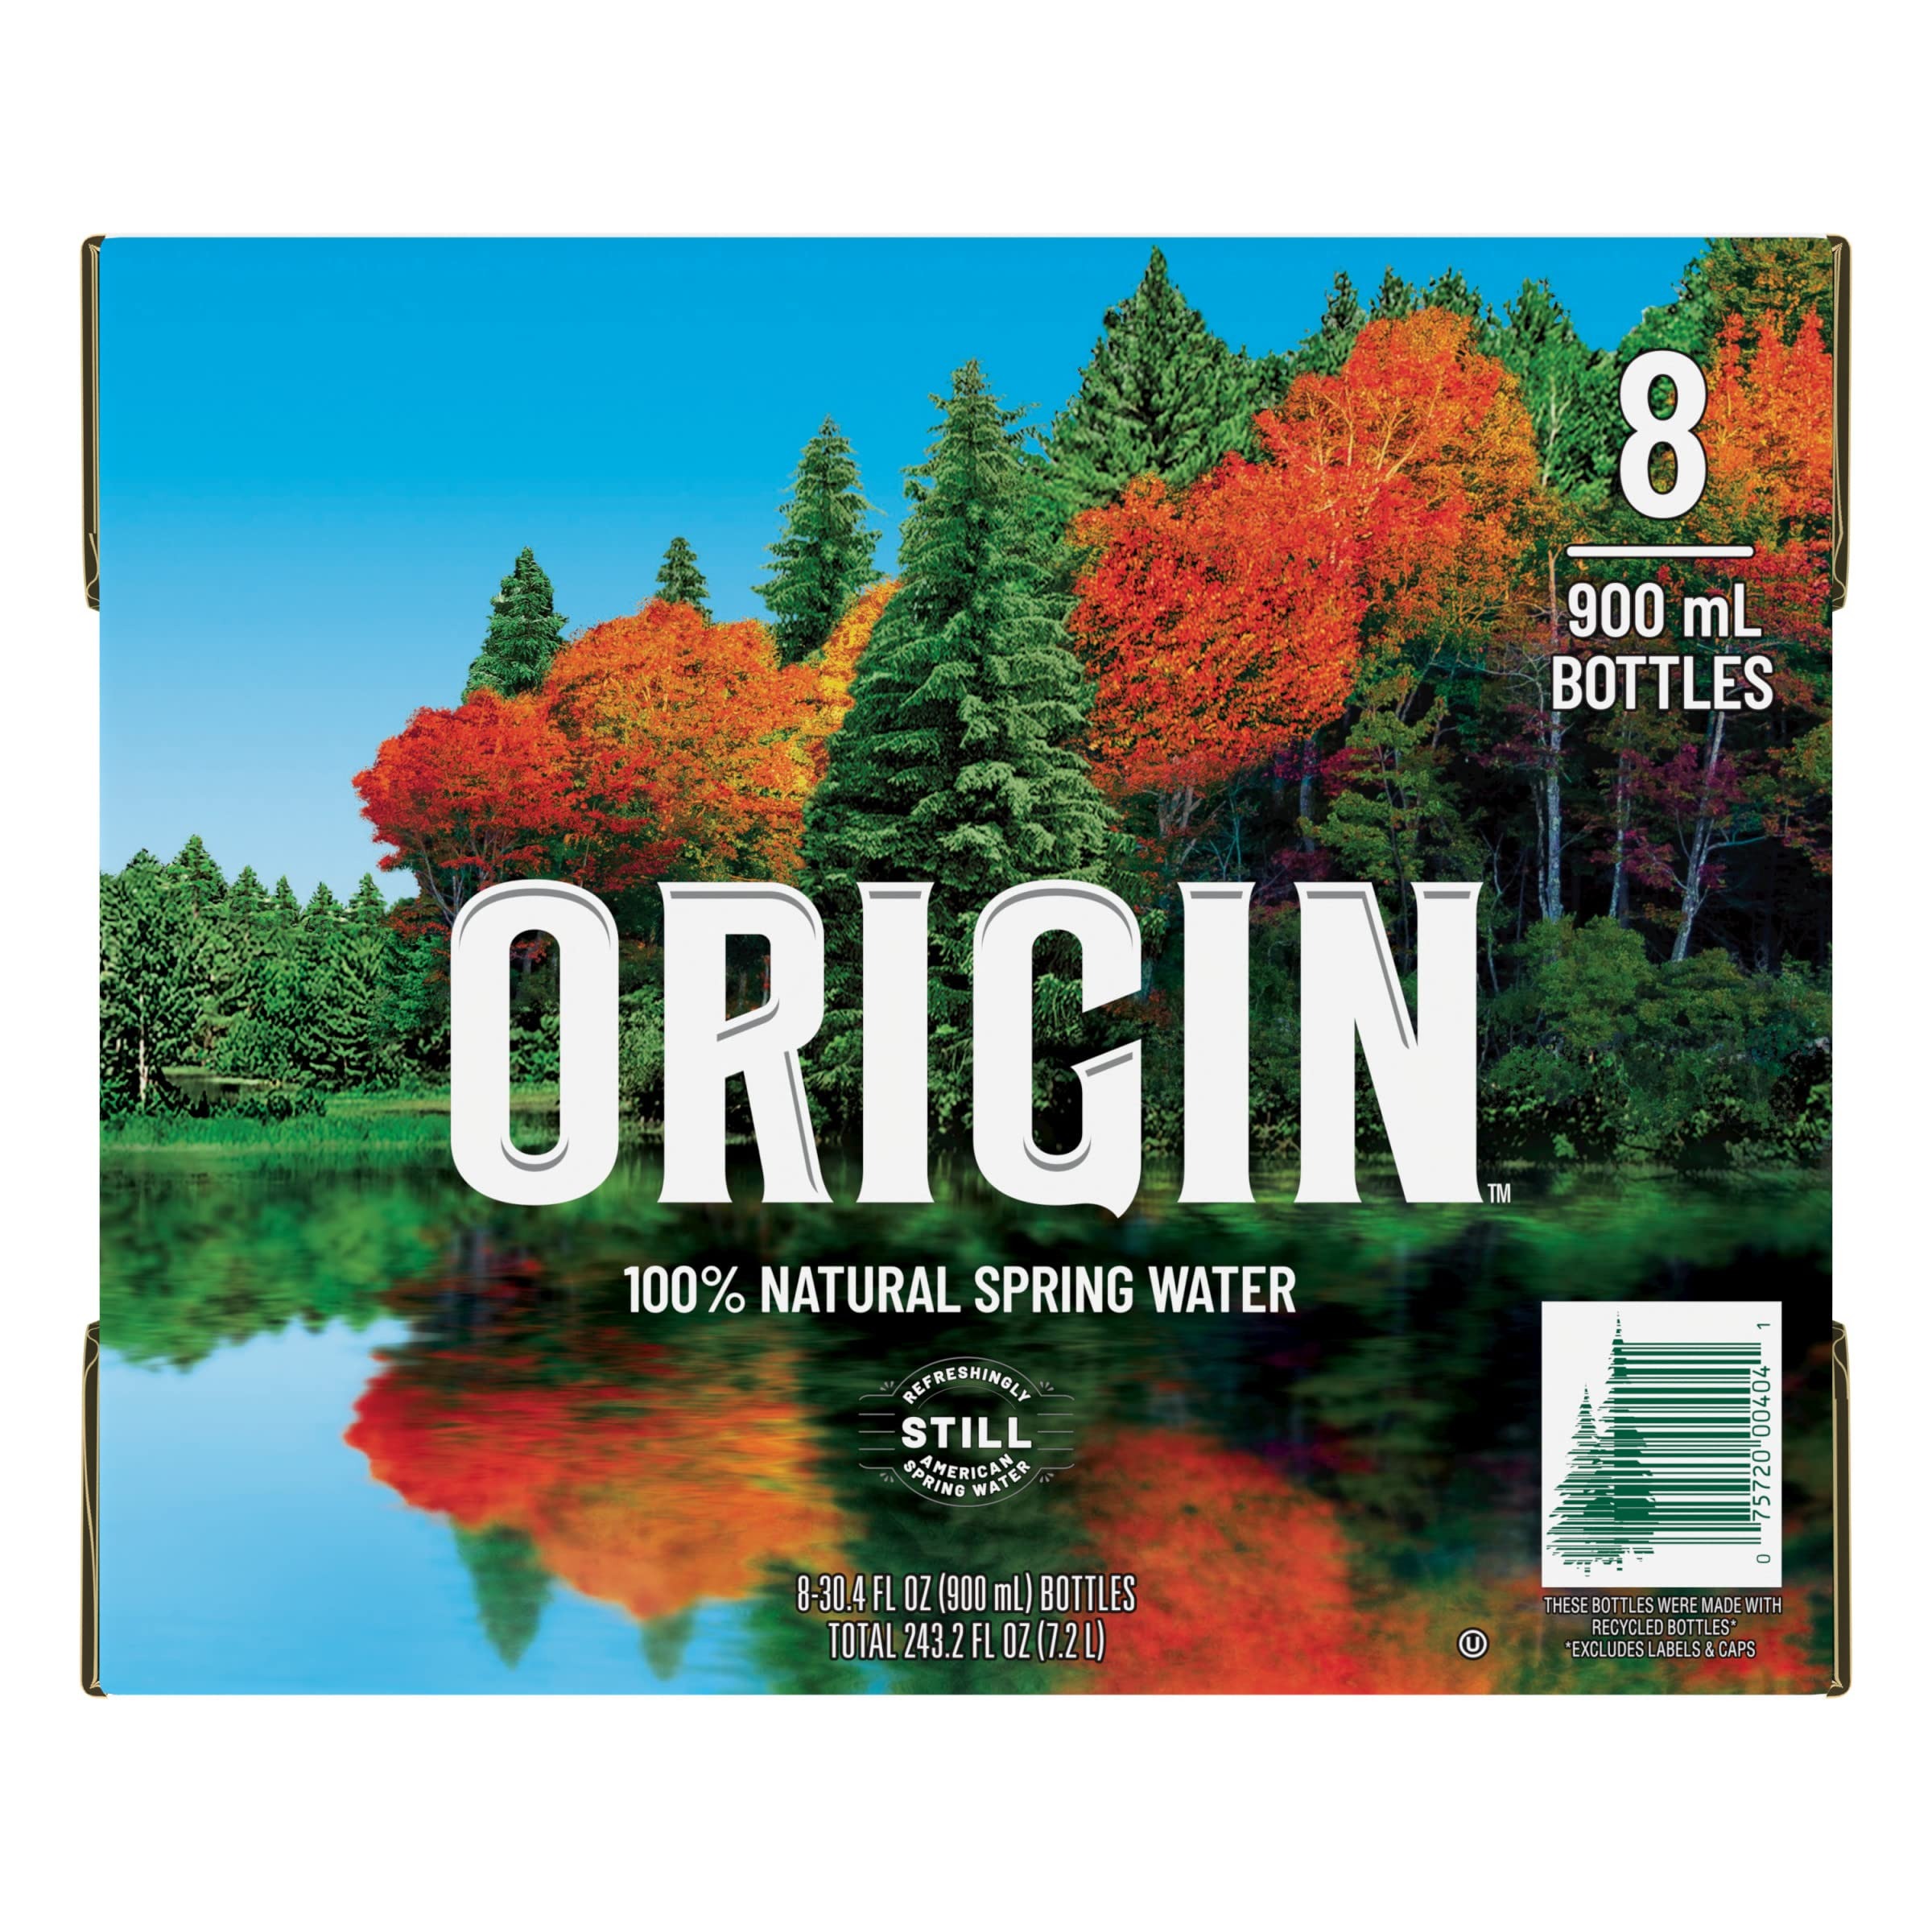
Item Name: ORIGIN, 100% Natural Spring Water, 900 mL, Recycled Plastic Bottle, 8 Pack
Bullet Point 1: 8 PACK OF 100% NATURAL SPRING WATER: 900mL bottles for easy, natural hydration — ergonomically designed to fit the car or gym bag
Bullet Point 2: PERFECTLY BALANCED WITH NATURALLY OCCURRING ELECTROLYTES: For a crisp, refreshing taste that elevates any occasion
Bullet Point 3: REFRESHINGLY AMERICAN NATURAL SPRING WATER: Sourced, bottled, and delivered in the United States
Bullet Point 4: PREMIUM: Every detail — from the design of the bottle, to the care we put into helping to conserve our springs, is to deliver quality spring water in premium packaging
Bullet Point 5: BOTTLES MADE WITH 100% RECYCLED BOTTLES: For easy hydration in a format that can be recycled
Value: 30.4
Unit: Fl Oz

Price: 27.99